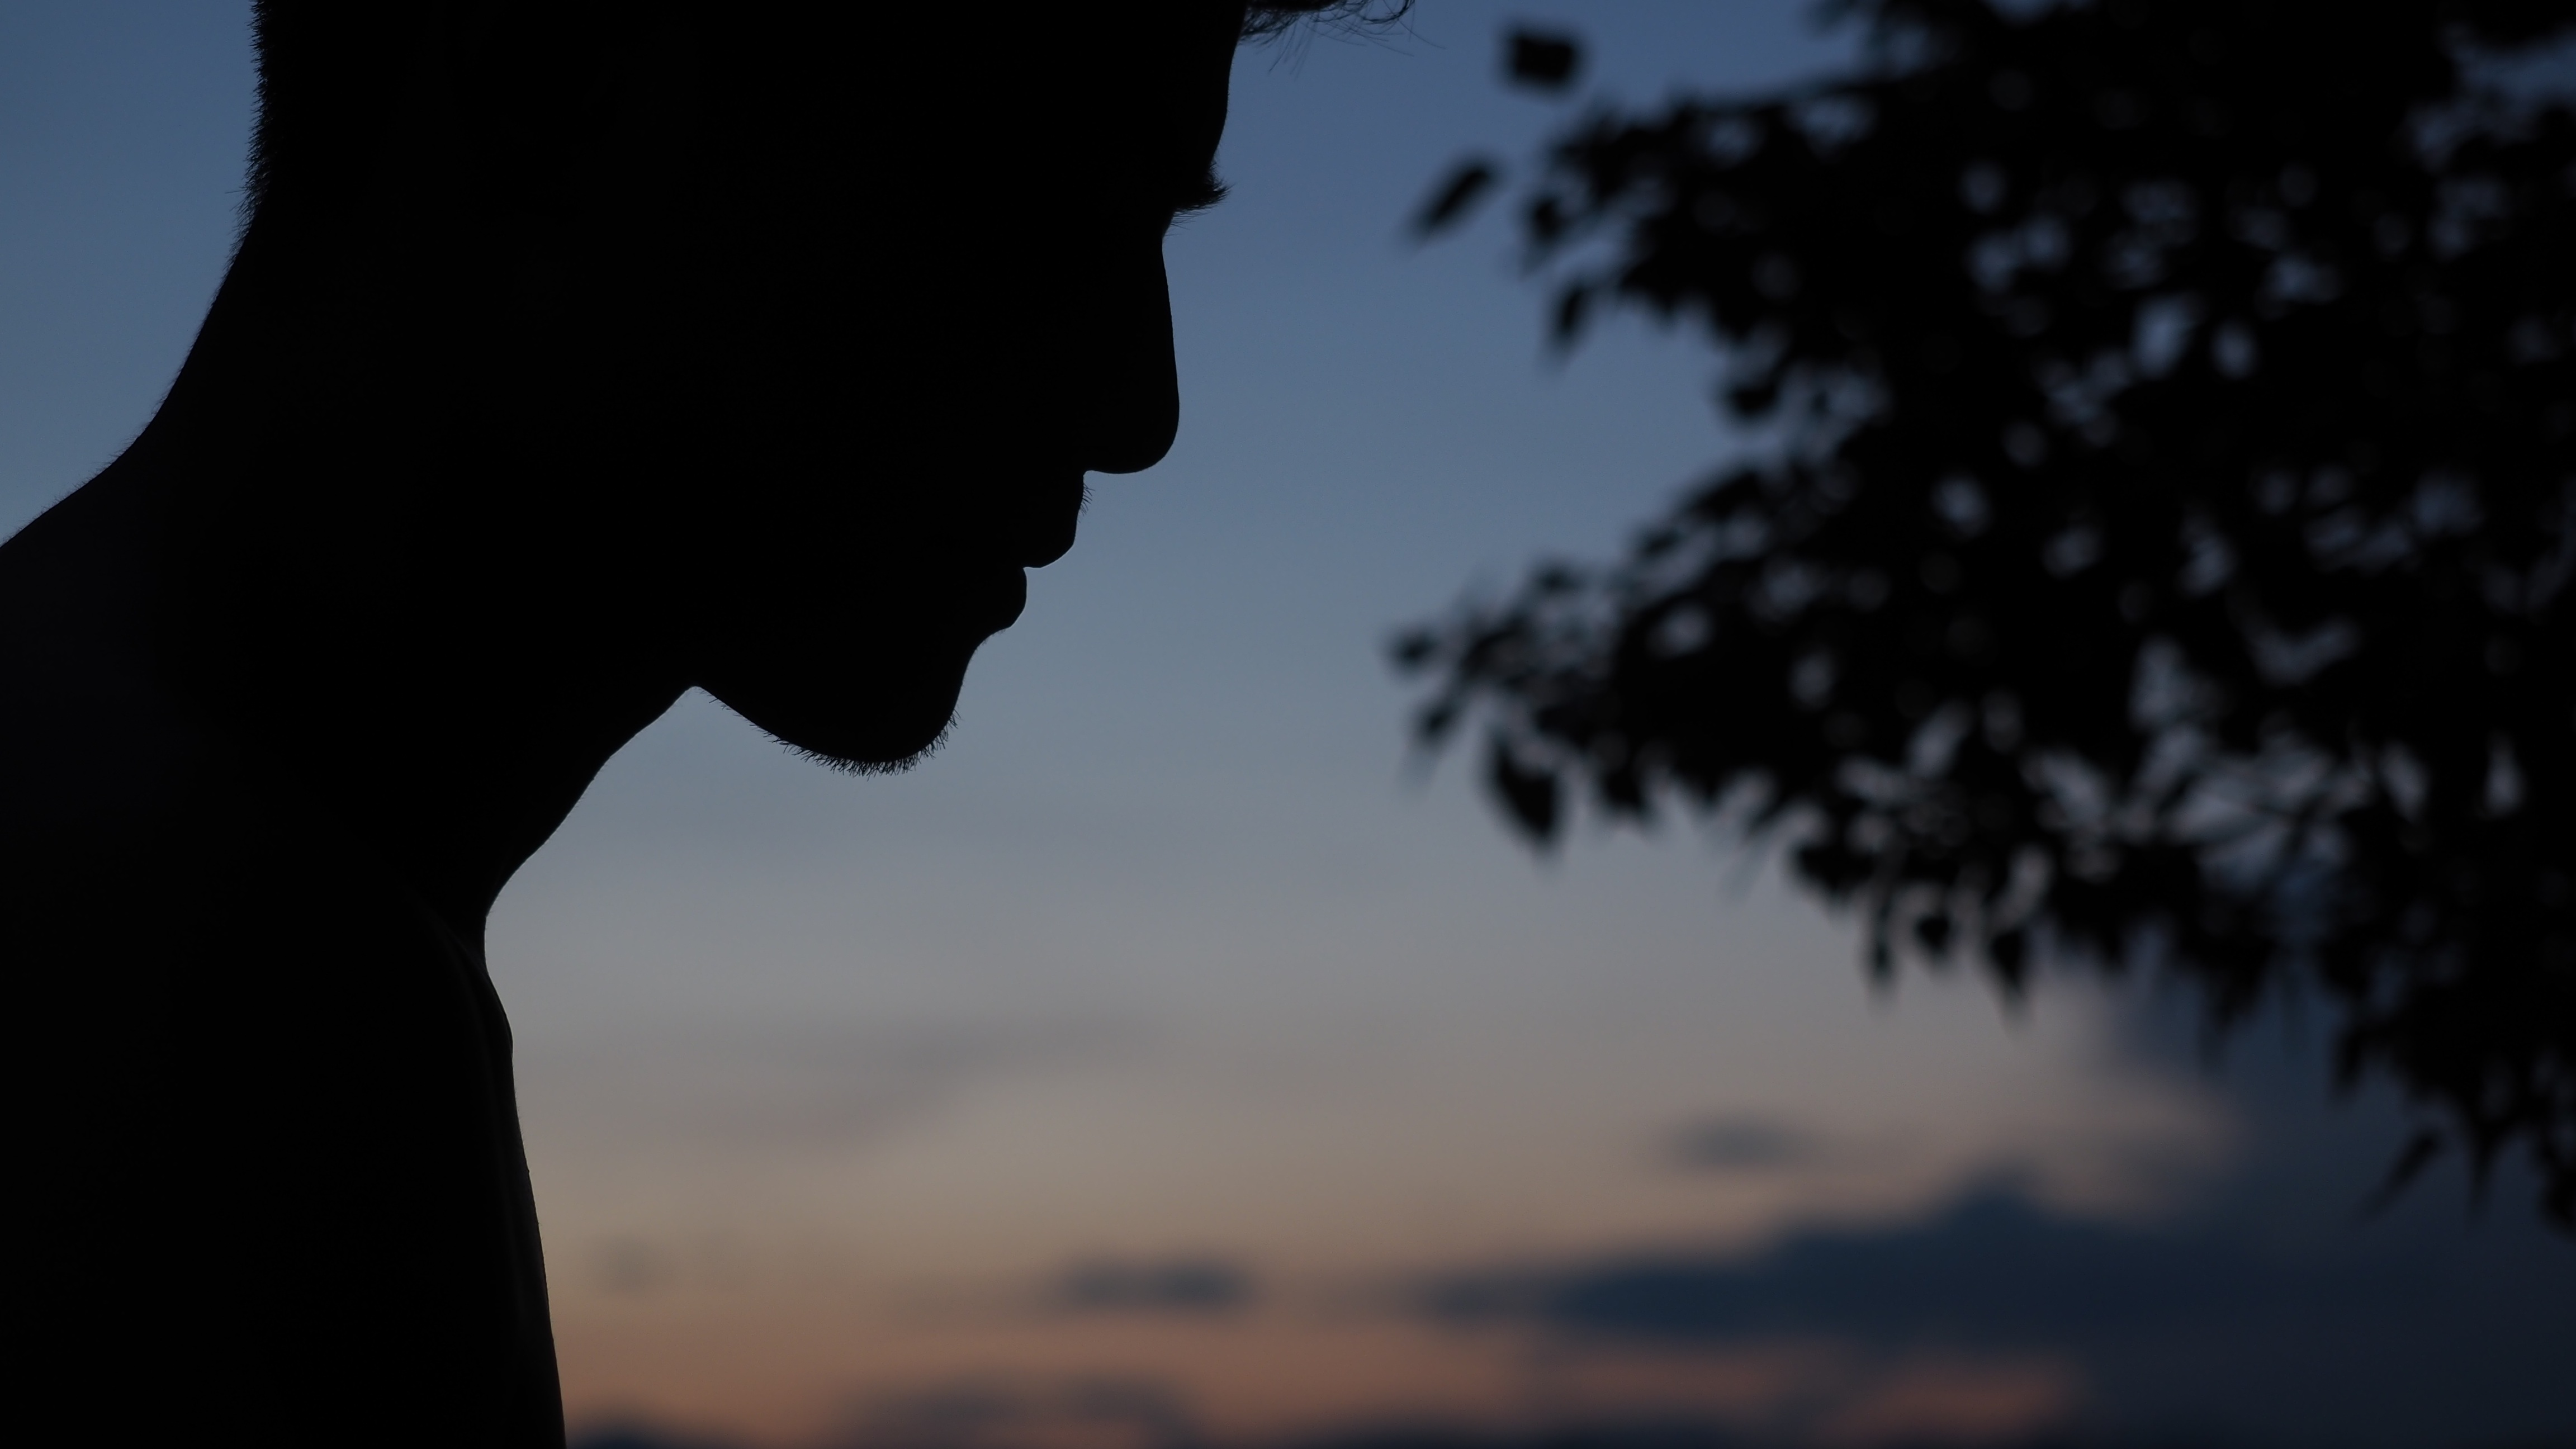
silhouette, light, cloud, sky, sunset, sunlight, morning, atmosphere, dusk, evening, reflection, shadow, darkness